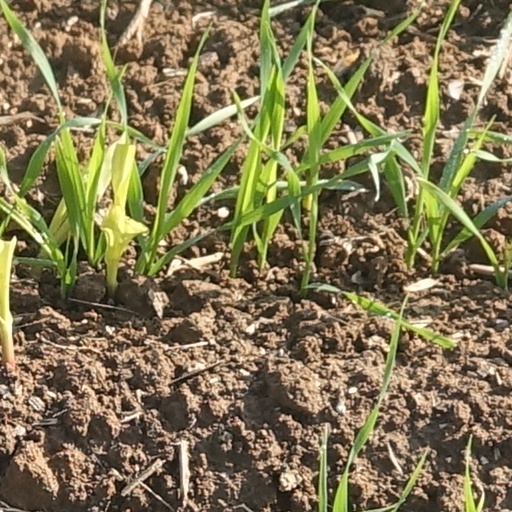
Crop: wheat